Bernardino Nocchi

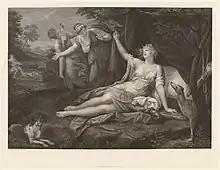
Giovanni Folo after Bernardino Nocchi, "Diana Woken by Nymphs," 1800–1836, engraving and etching, Department of Image Collections, National Gallery of Art Library, Washington, DC

In 1780, he helped decorate the Apostolic palace and in 1785 the "Stanza delle Stampe" of the Vatican Library. In 1797, he painted the "Transit of St Joseph" for the church of San Secondo in Gubbio; in 1804, he completes the "Death of St Anne" for the Basilica di San Frediano in Spoleto. Returning to Rome, Nocchi painted in 1799 a portrait of "Prince Camillo Borghese"; in 1803, "Glory of Santa Pudenziana" (for the church of the same name), "San Novato", and "San Timoteo". In 1807 he painted a portrait of "Pope Pius VII". He also painted "The Dancers", "Portrait of a Noble Lady" and "Portrait of the Venerable Marie Clotilde of France, queen of Sardinia" (1809). His son, Pietro Nocchi, was also a painter.